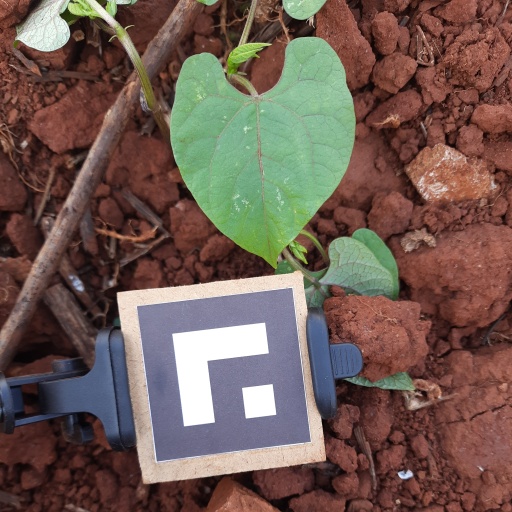
Observations: wavy surface, no eating holes, under shade